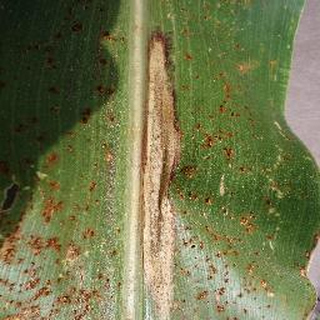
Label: corn_northern_leaf_blight